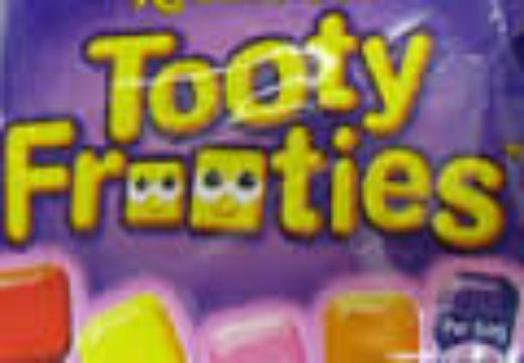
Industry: Food